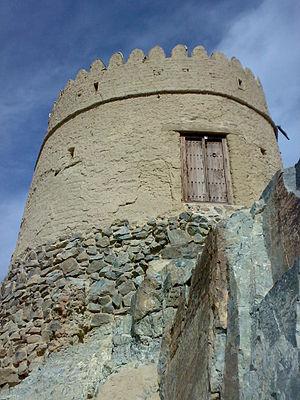
Les Émirats arabes unis sont un État fédéral, créé en 1971, situé au Moyen-Orient entre le golfe Persique et le golfe d'Oman. Il est composé de sept émirats : Abou Dabi, Ajman, Charjah, Dubaï, Fujaïrah, Ras el Khaïmah et Oumm al Qaïwaïn. Sa capitale fédérale est la ville d'Abou Dabi.
Hatta est une ville des Émirats arabes unis et plus particulièrement de l'émirat de Dubaï, située à la frontière avec le sultanat d'Oman, dans les monts Hajar à 105 km de la ville de Dubaï. C'est un ancien relais sur la route reliant les émirats du nord et Oman.